Firoozeh Koobi

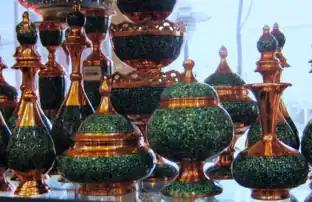
Examples of Firoozeh Koobi pieces in a store

Firoozeh Koobi (Persian: فیروزه کوبی; "Firouze Koobi", or "Firuzehkubi") is an Iranian handicraft made of a copper vessel that is covered with inlaid turquoise stone. It is one of the most popular souvenirs of Isfahan. Although the technique has a short history (less than 100 years), due to the use of precious stones and the design it is highly valued.